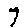
Label: 7